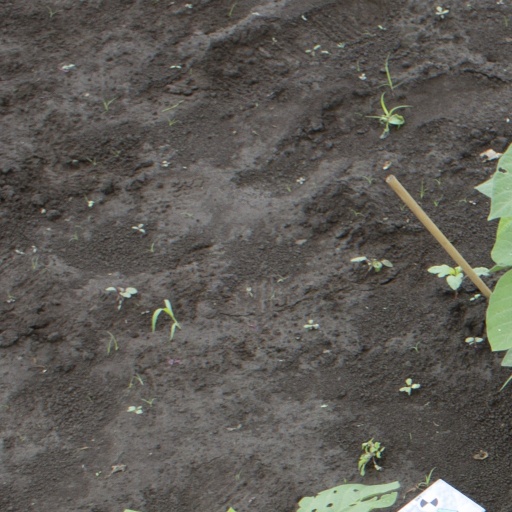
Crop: soybean